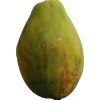
Label: papaya